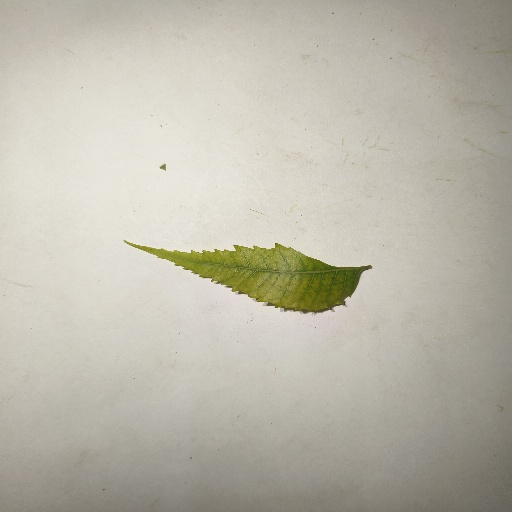
Species: Neem
Leaf condition: Yellow Leaf